Street food of Thailand

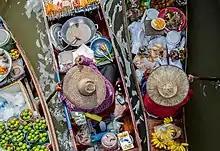
Floating market in Thailand offers a selection of fruits and food.

Although street food culture is well established in Thailand today, it is a relatively new phenomenon that grew out of the ethnic Chinese enclaves of Bangkok and only became commonplace in the 1970s. The street food culture of much of Southeast Asia was introduced by coolie workers imported from China during the late 19th century. Bangkok Chinatown is considered to be the birthplace of Thai street food as this was where most Chinese immigrants settled.